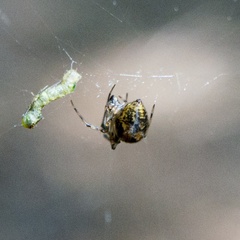
Species: Parasteatoda_tepidariorum